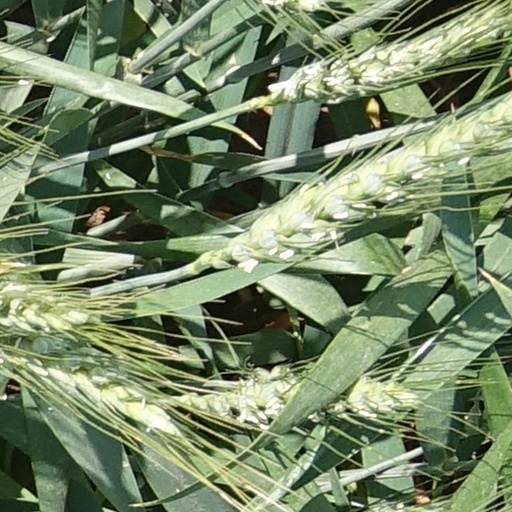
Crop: wheat